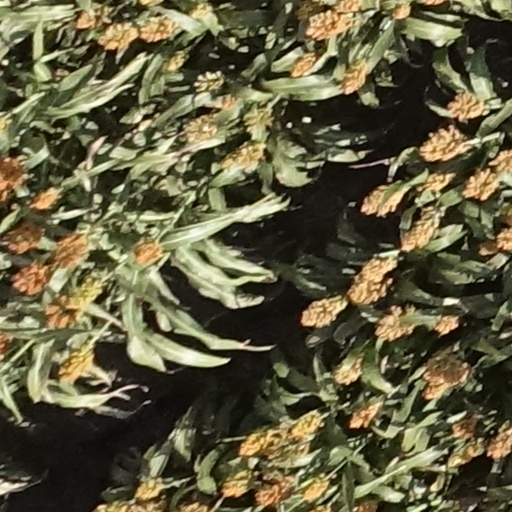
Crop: sorghum